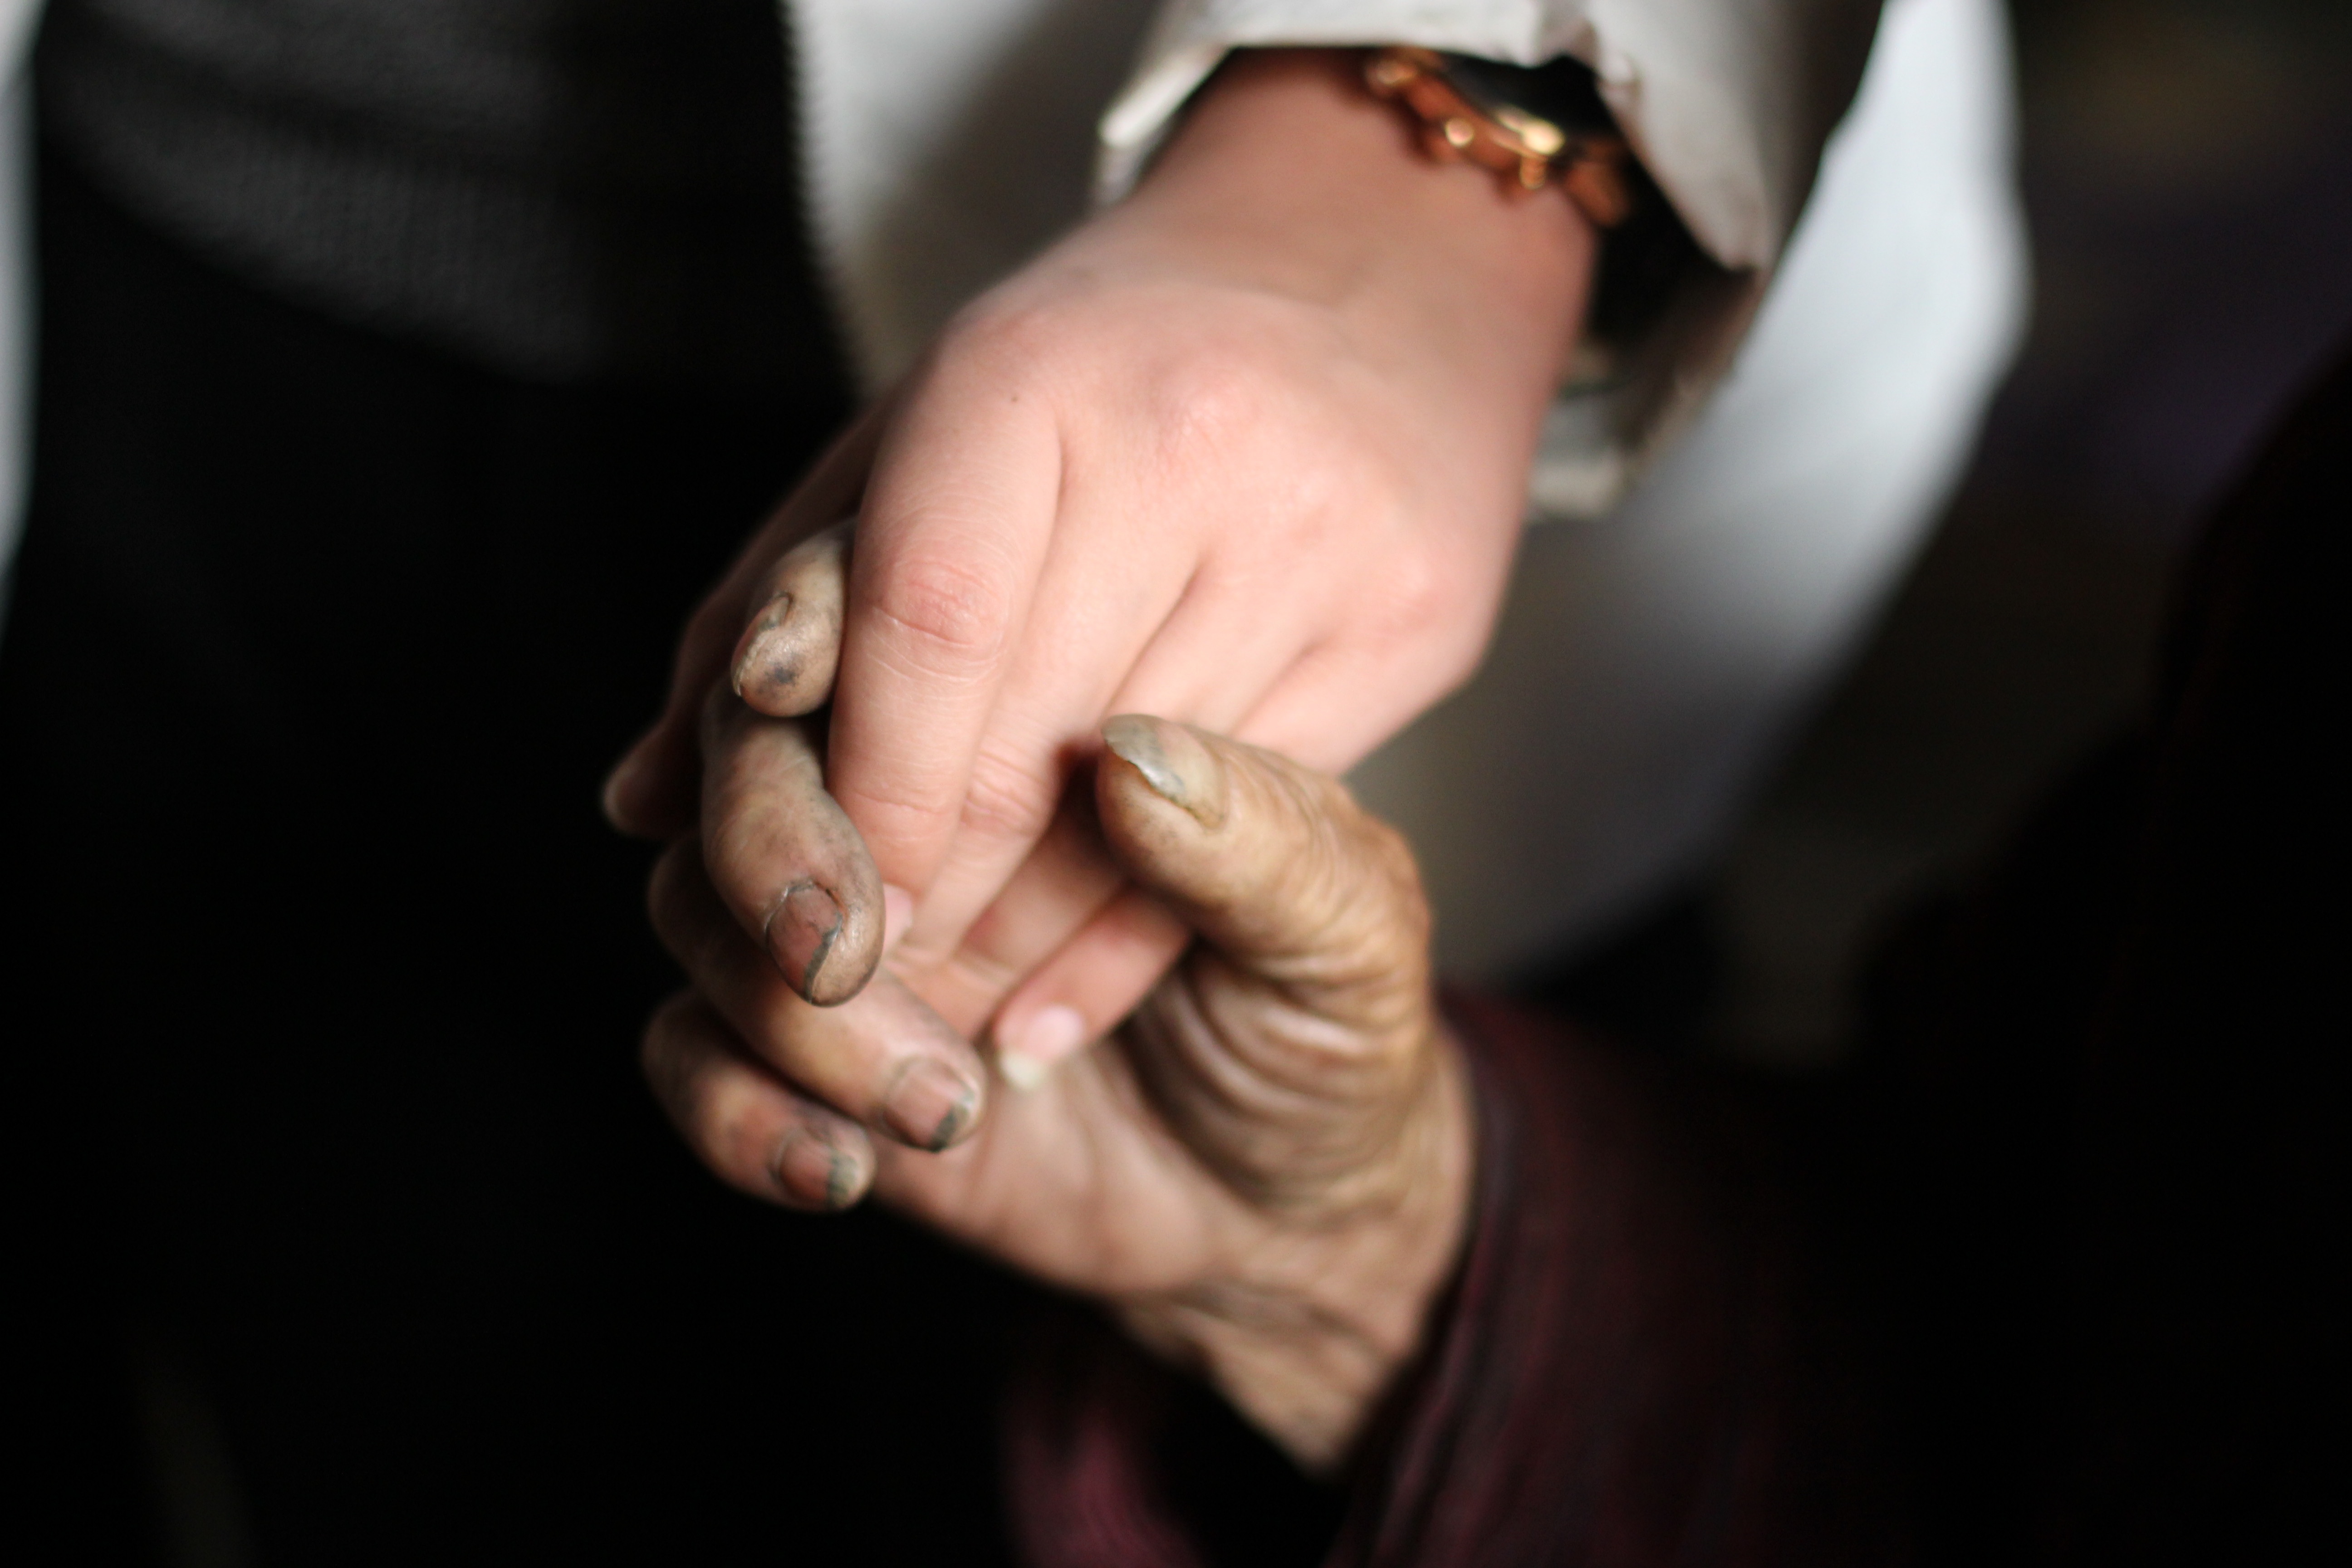
hand, man, person, male, finger, arm, muscle, human body, interaction, sense